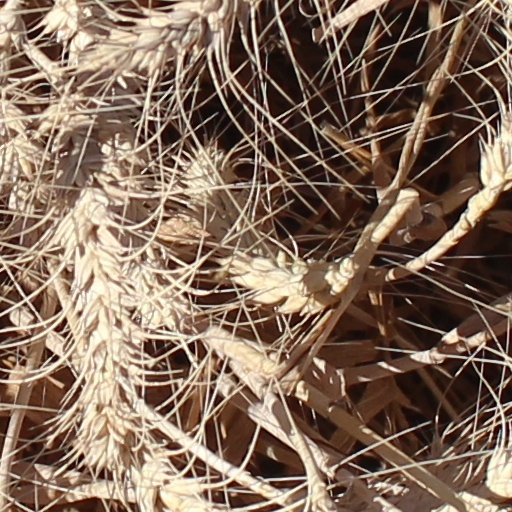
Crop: wheat